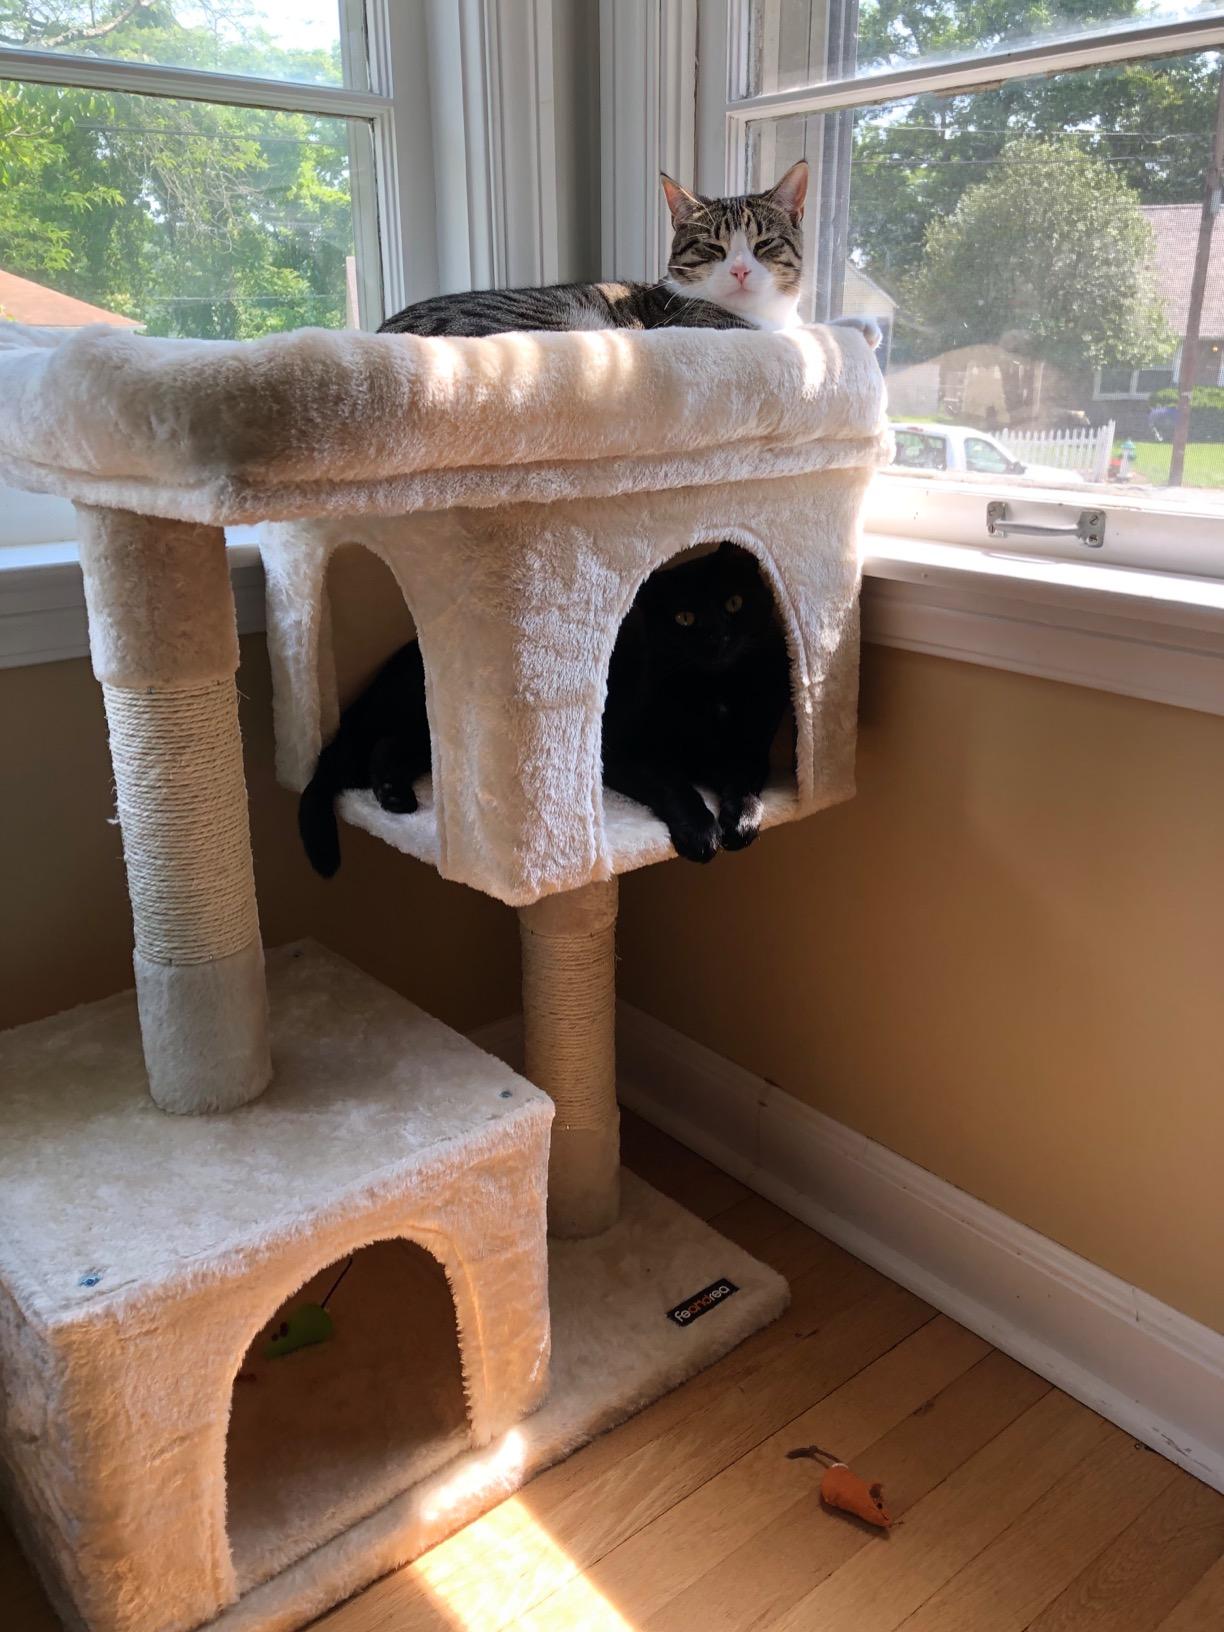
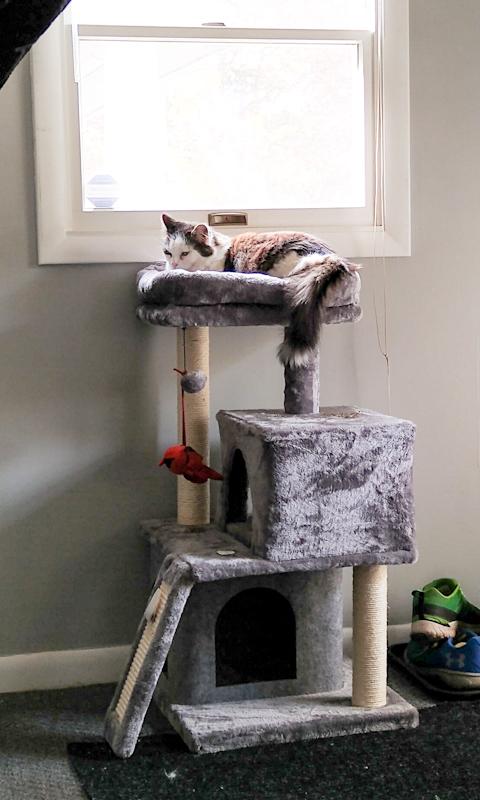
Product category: items_cat tree
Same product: no